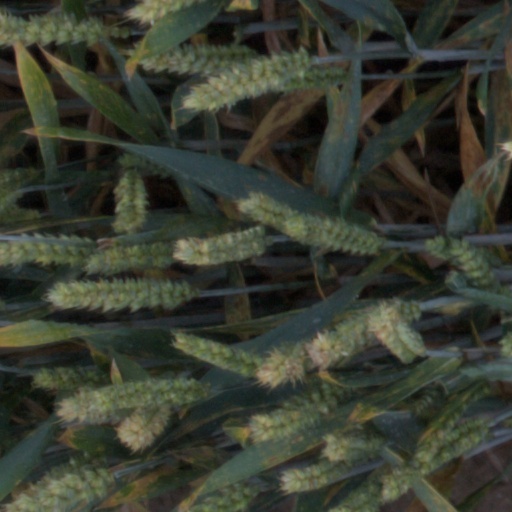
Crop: wheat